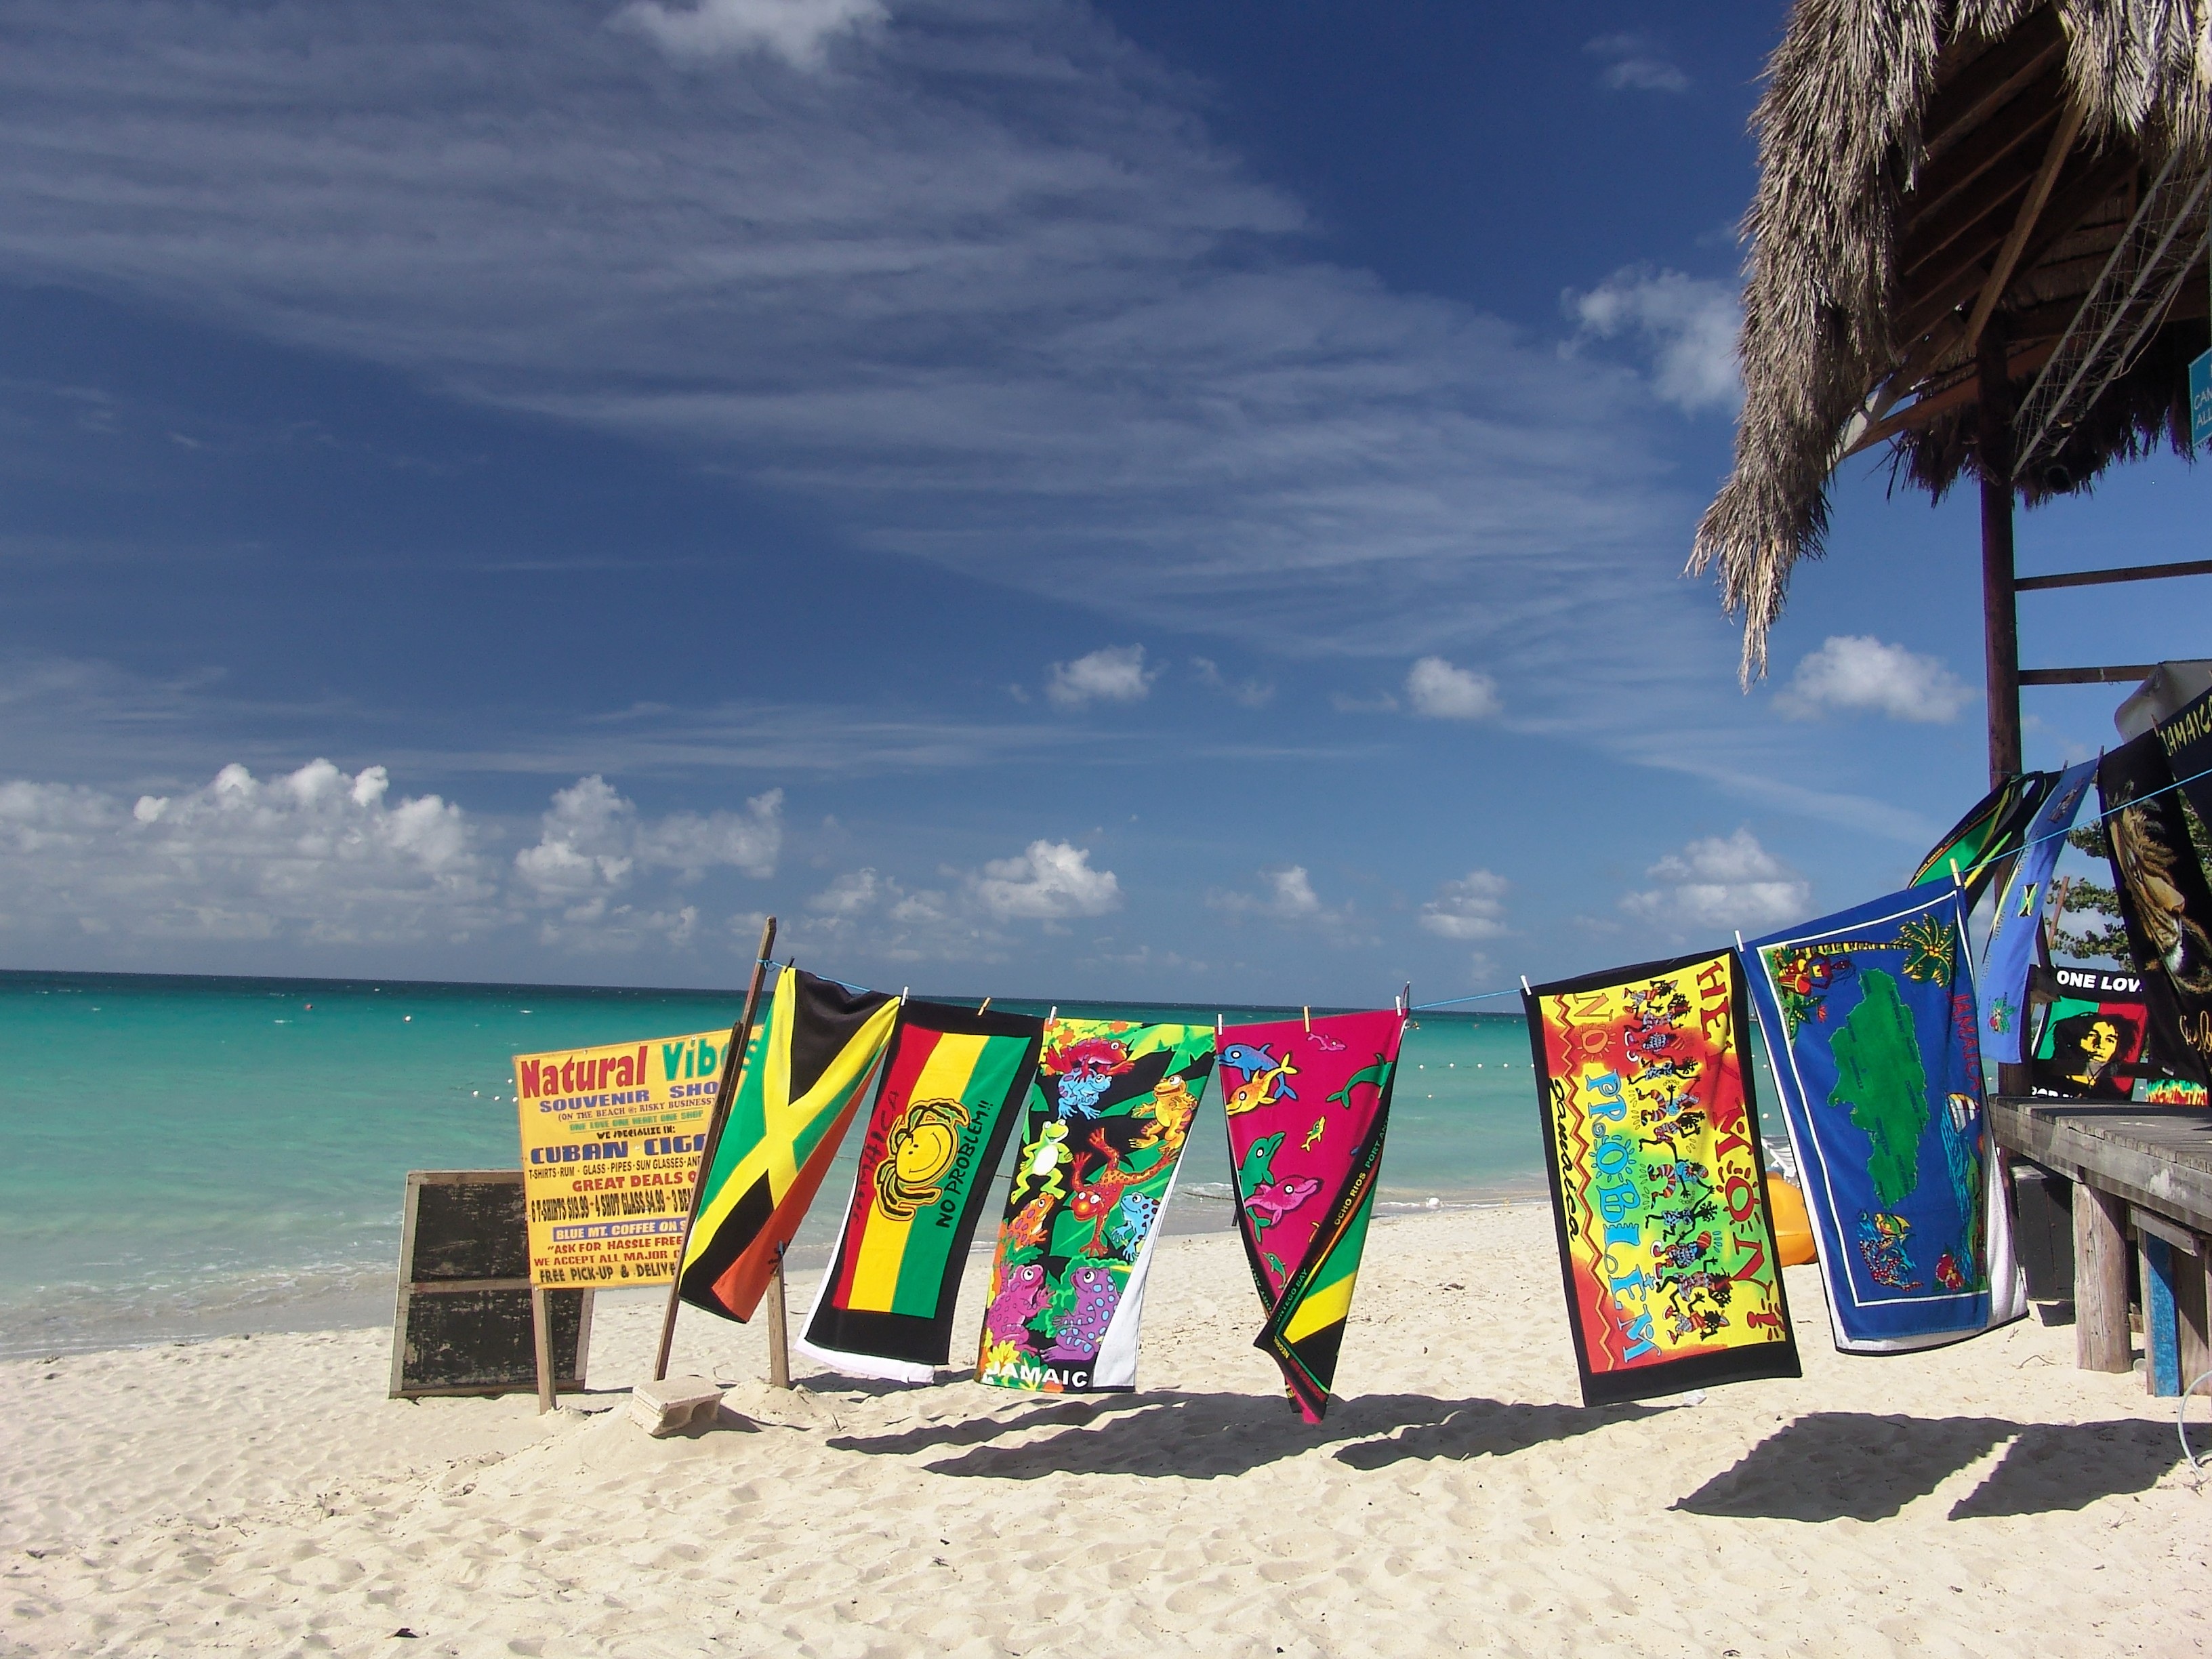
beach, sea, coast, sand, ocean, wind, vacation, bar, color, holiday, towel, background image, jamaica, recovery, desktop background